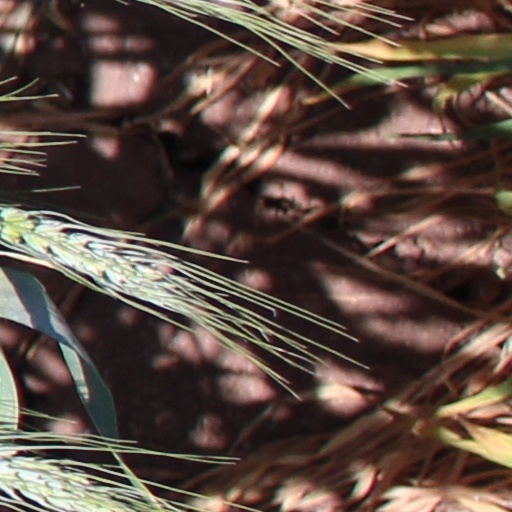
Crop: wheat